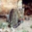
Label: cat